Anthony Phelps

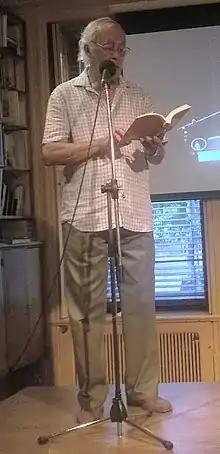

Anthony Phelps (August 25, 1928 – March 11, 2025) was a Haitian-Canadian writer, whose novel "La contrainte de l’inachevé" was a Governor General's Literary Award nominee for French-language fiction at the 2007 Governor General's Awards.